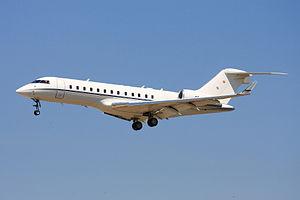
Ceci est la liste des aéronefs qui sont utilisés en 2013 dans les forces armées des États-Unis. La liste est d’abord découpée en fonction des branches de l’armée américaine puis en fonction du type d’appareil. Plusieurs interventions sur l'article n'ont pas tenu compte de la date.